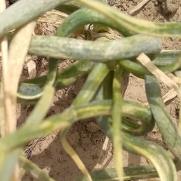
Crop: Onion
Condition: virosis-d